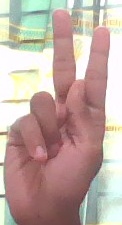
ASL sign: K